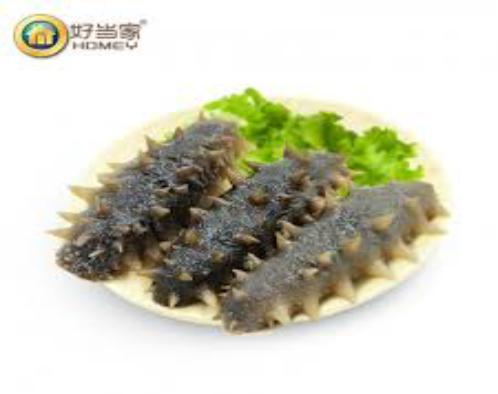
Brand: Homey
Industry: Food